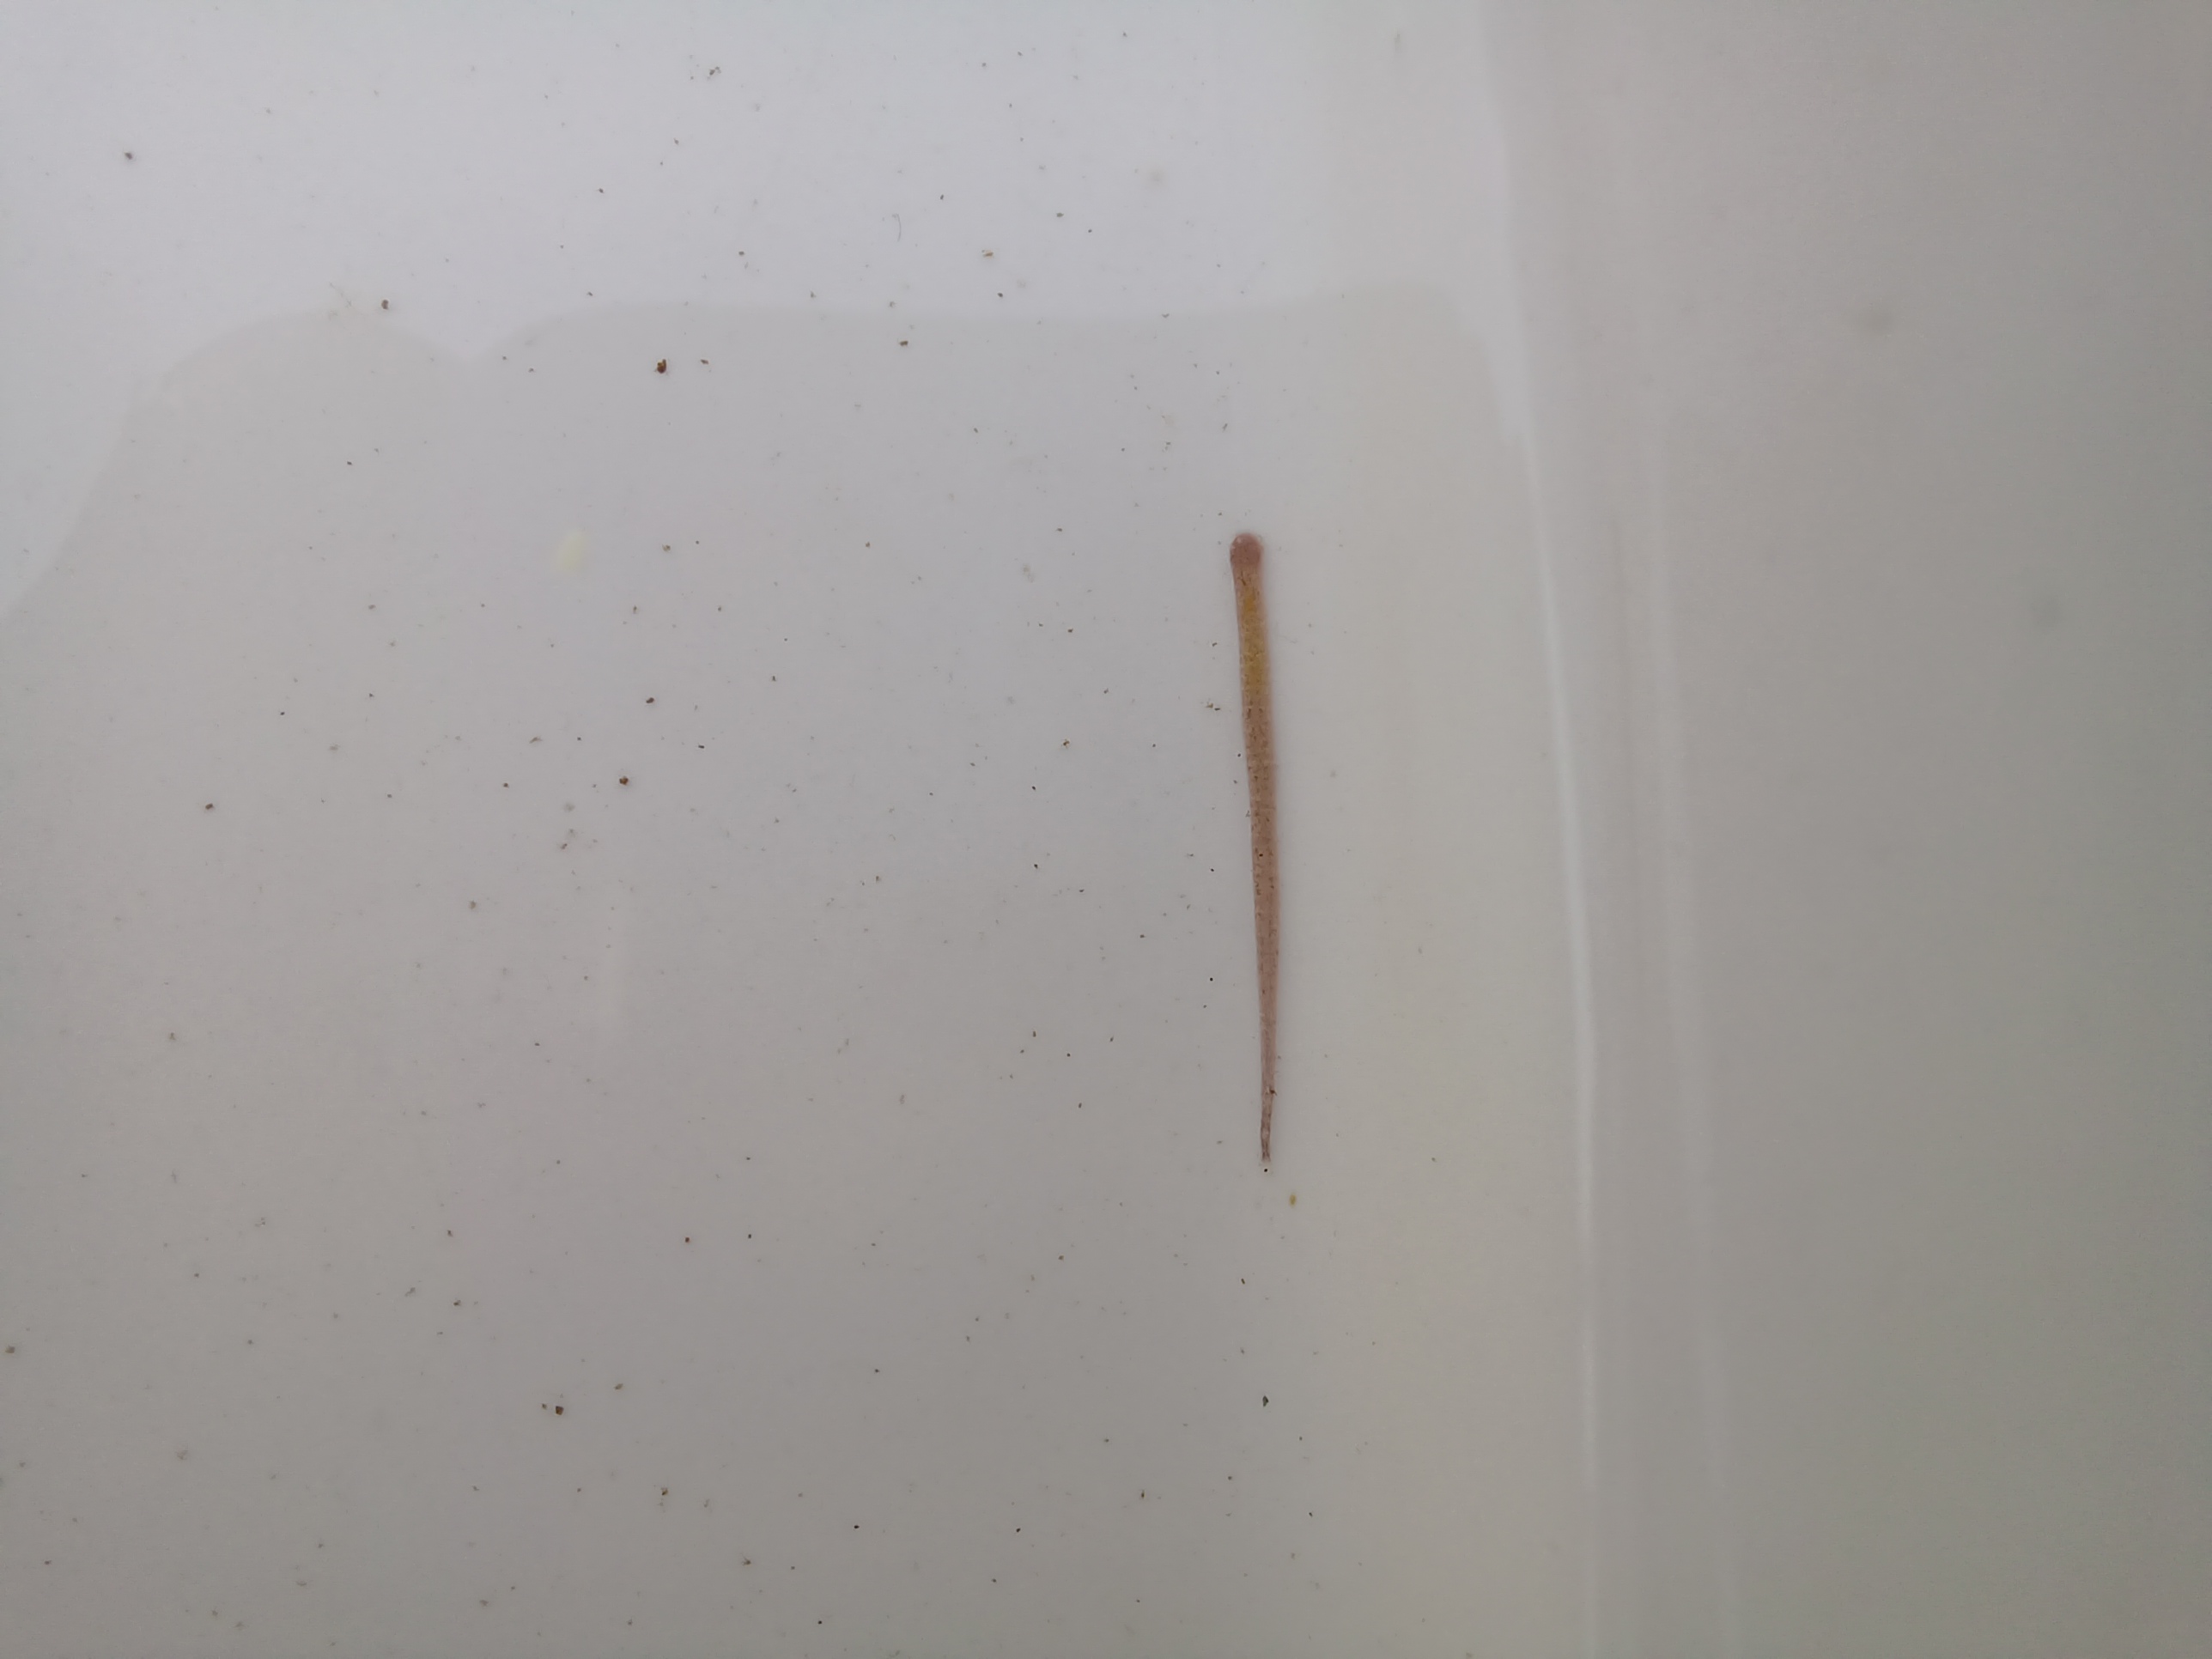
Macroinvertebrate group: leeches